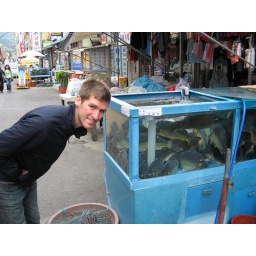
there are lots of fish tanks out in the street markets, these fish are the tamest thing i saw